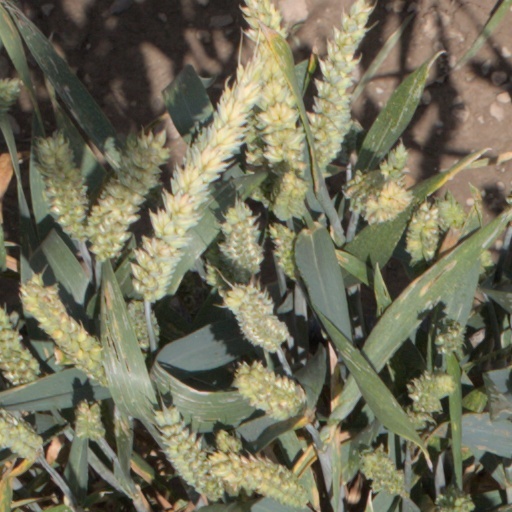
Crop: wheat